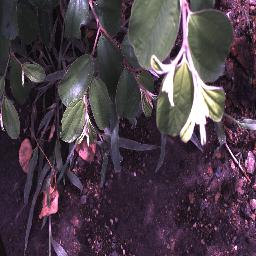
Label: chinee_apple